Chukyo Kinen

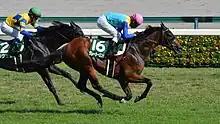
Greater London wins the 2018 Chukyo Kinen.

The Chukyo Kinen is a Grade 3 horse race for Thoroughbreds aged three and over, run in July over a distance of 1600 metres on turf at Chukyo Racecourse.